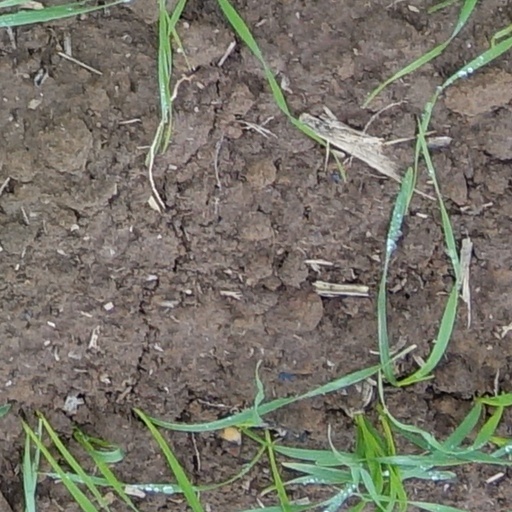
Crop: wheat